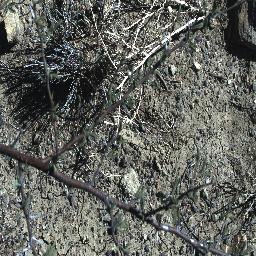
Label: prickly_acacia